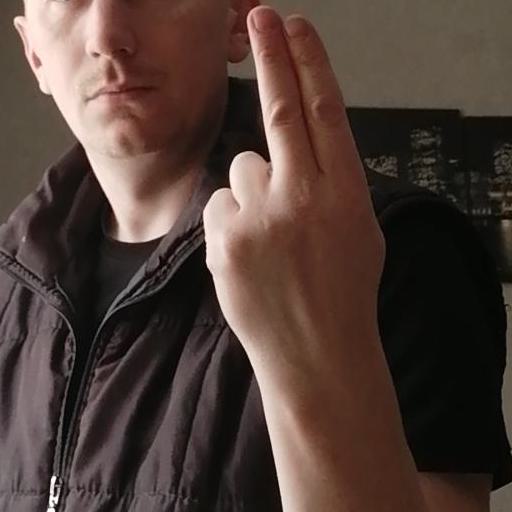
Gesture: two_up_inverted